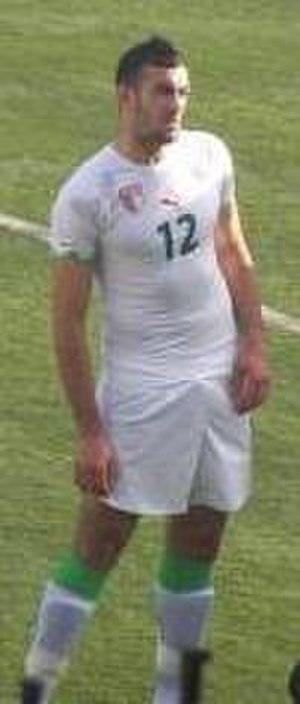
Essaïd Belkalem, né le 1ᵉʳ janvier 1989 à Djemâa Saharidj dans la commune de Mekla, en Algérie, est un footballeur international algérien. Il évolue au poste de défenseur central à la JS Kabylie.